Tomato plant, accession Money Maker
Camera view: vertical (180 deg); turntable rotation: 0 degrees
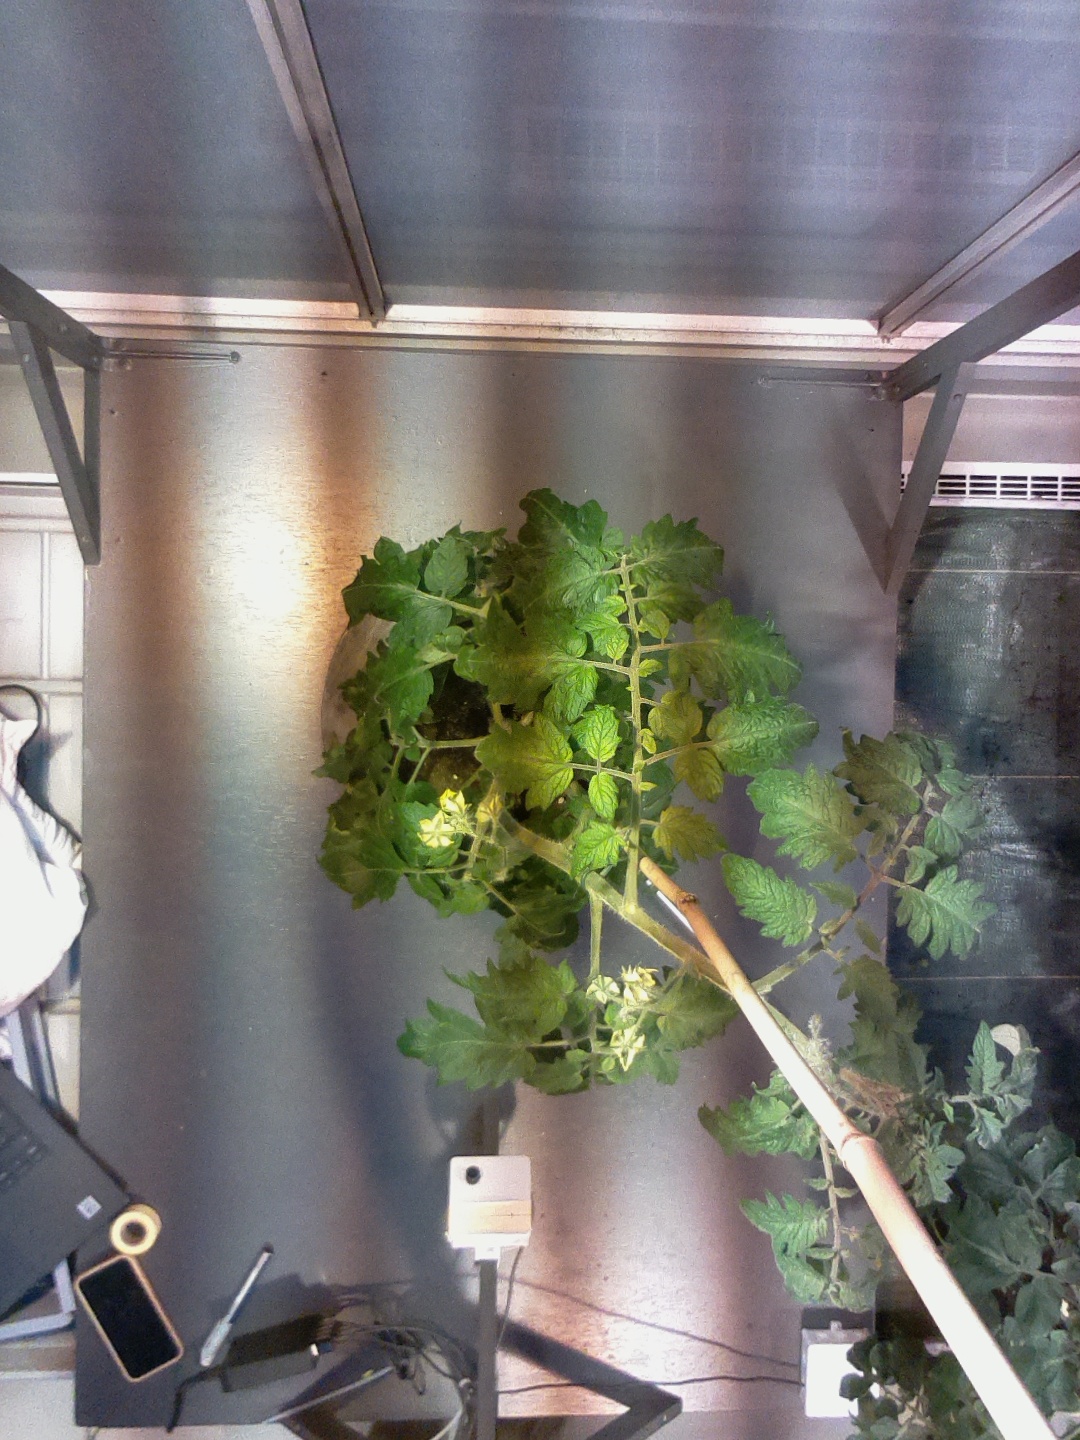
BBCH growth stage 64: 40%-50% of flowers open